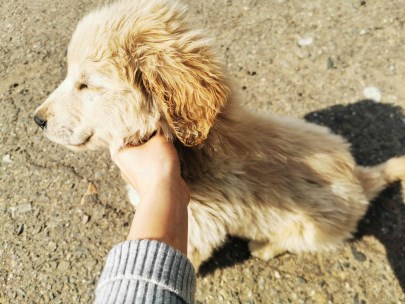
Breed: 5355-n000126-golden_retriever